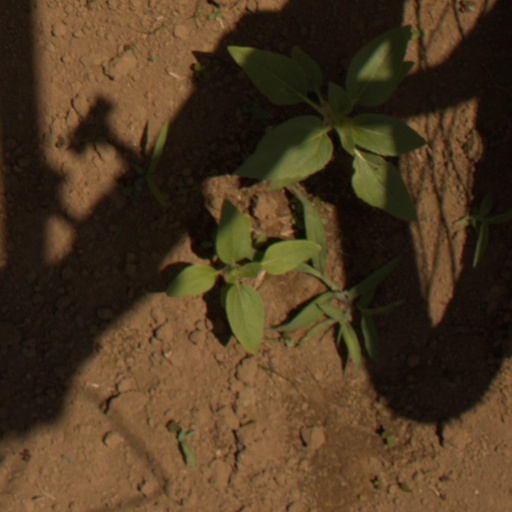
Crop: Jerusalem artichoke